COVID-19 protests in the United Kingdom

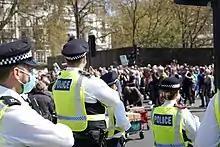
Metropolitan Police oversee a London protest in April 2021.

On 9 January, police arrested 12 people at a protest in Clapham Common. On the same day there were arrests of in Bournemouth linked with the anti-lockdown movement.